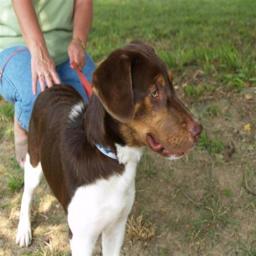
Animal: dogs